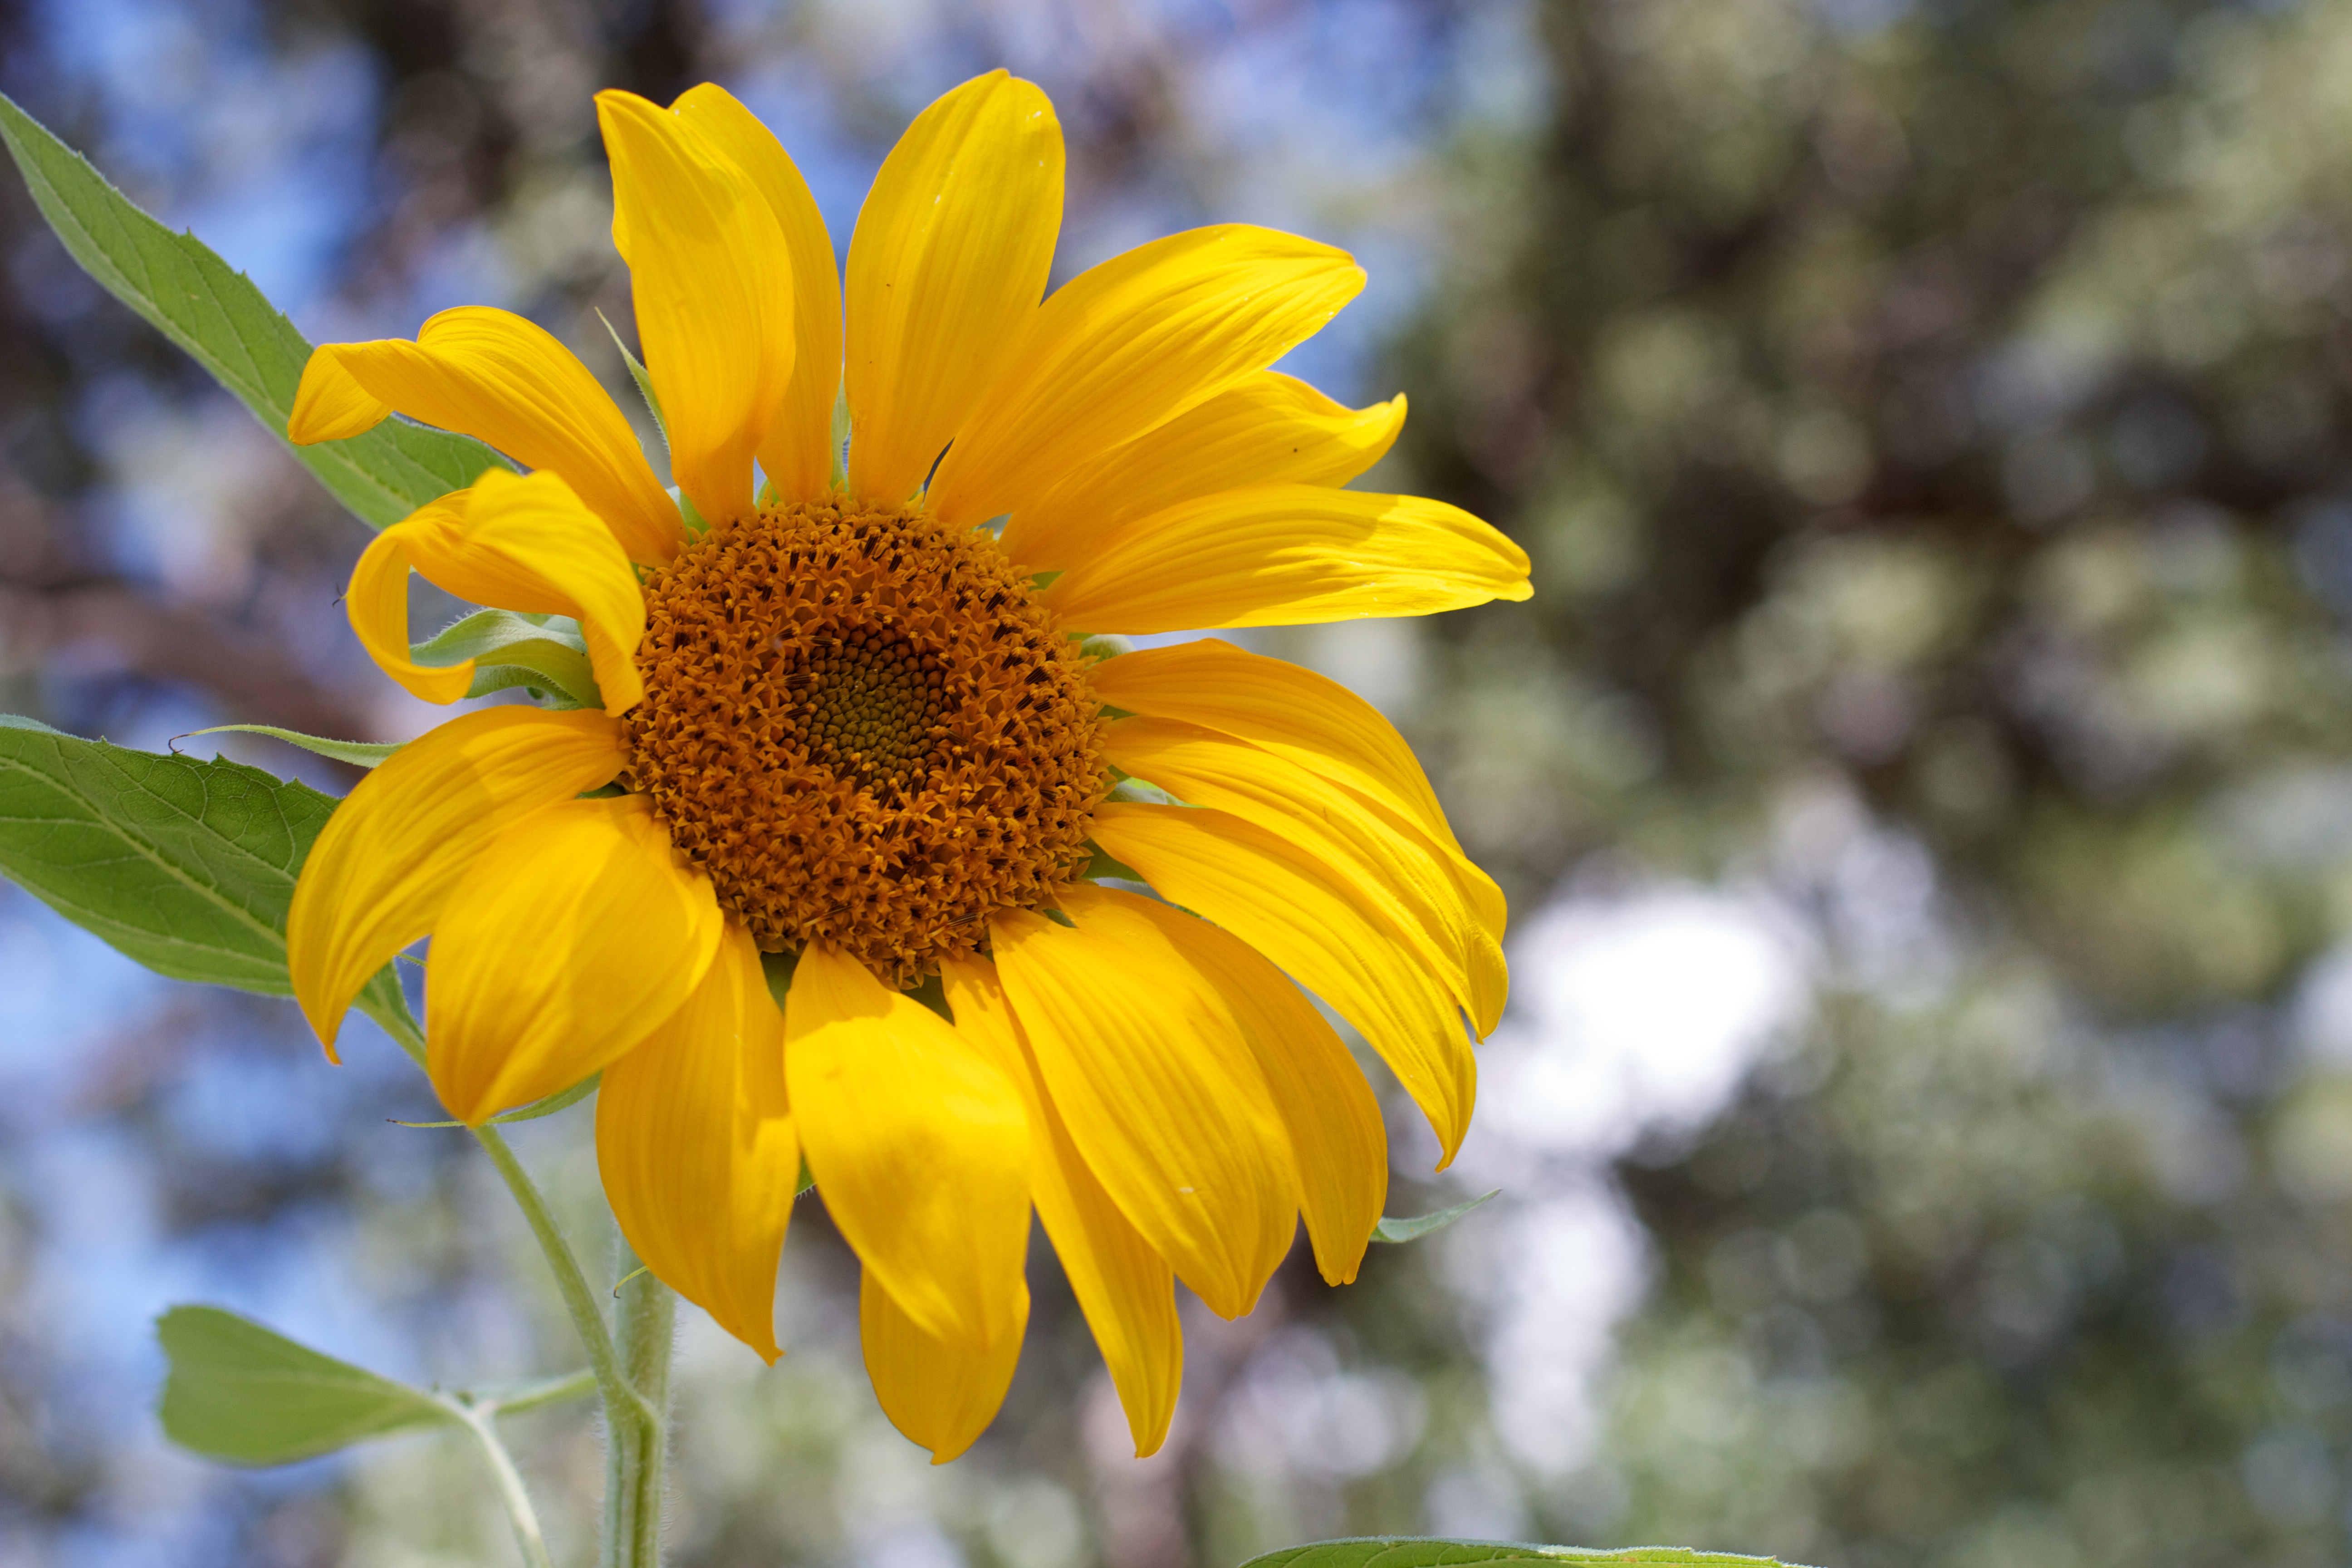
nature, blossom, plant, flower, petal, botany, yellow, flora, sunflower, wildflower, close up, seedforward, nectar, macro photography, flowering plant, daisy family, land plant